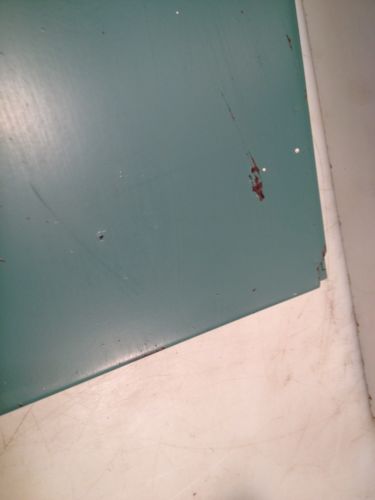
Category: cabinet